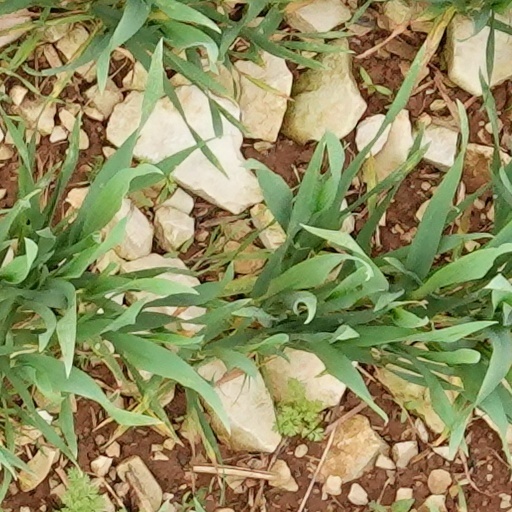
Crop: wheat